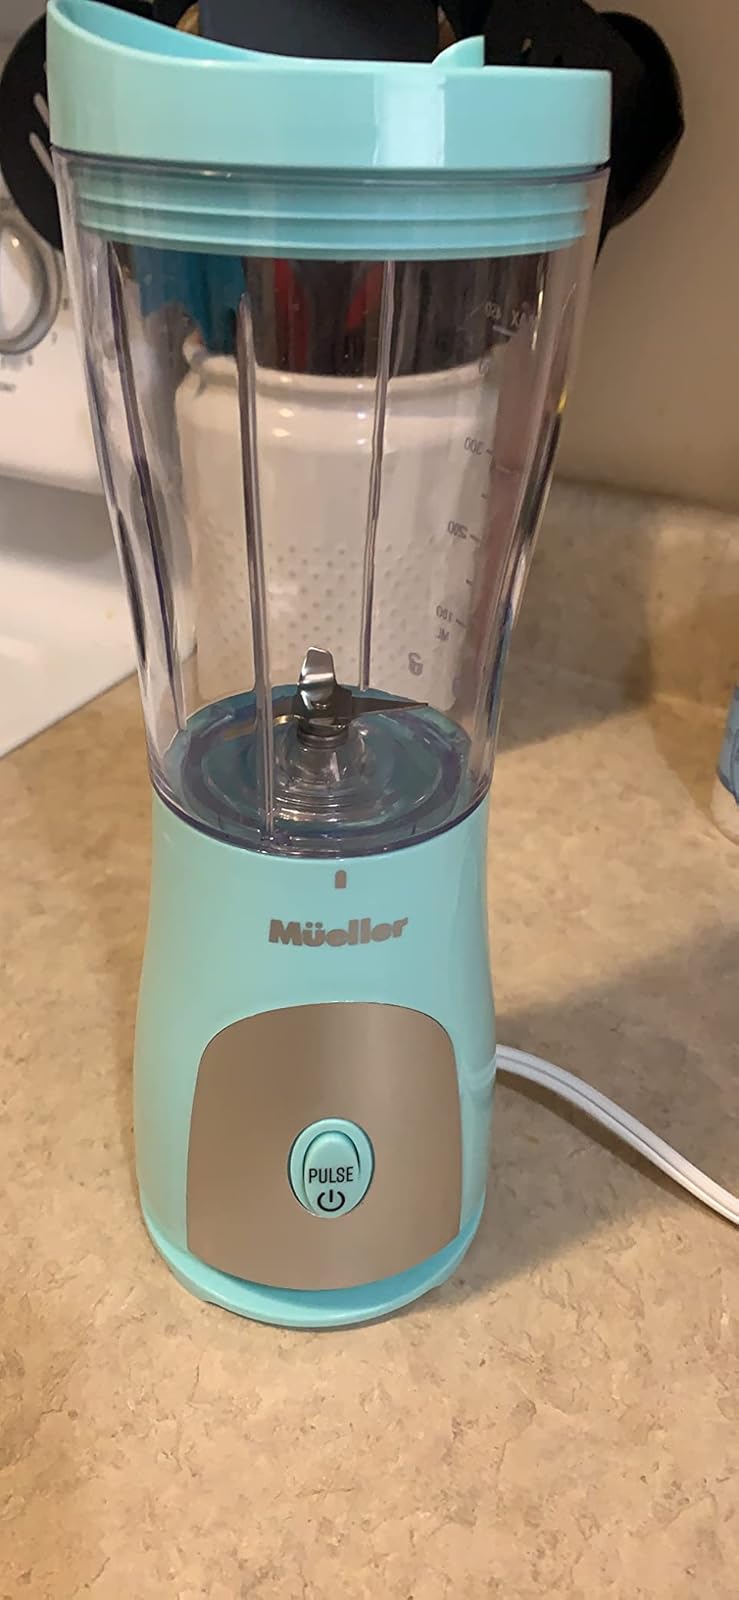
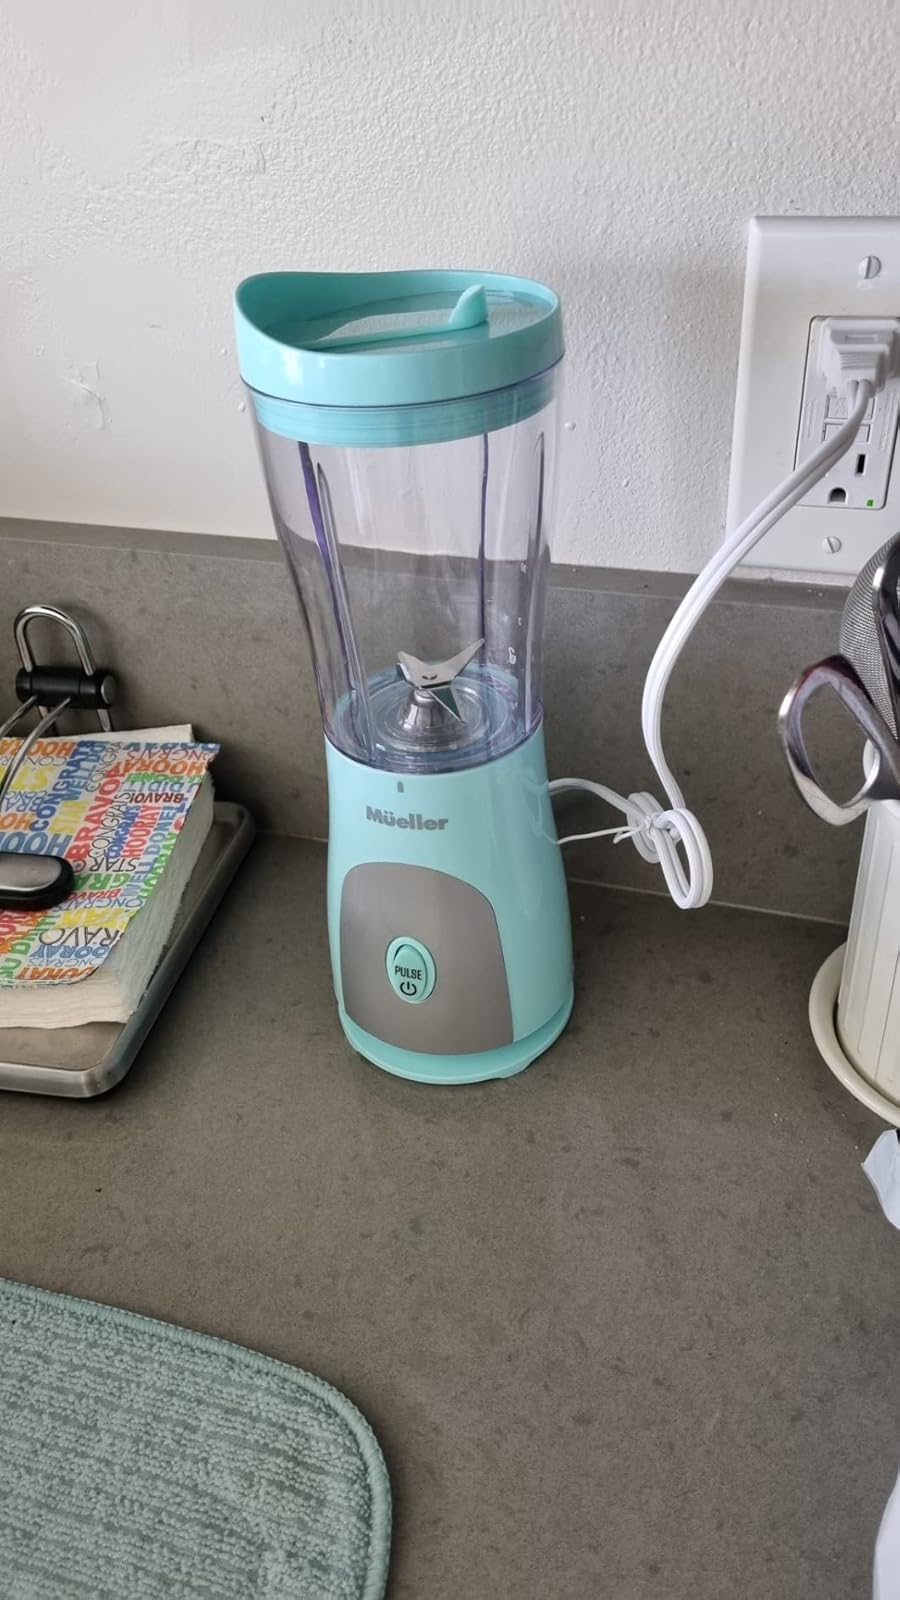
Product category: items_blender
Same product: yes